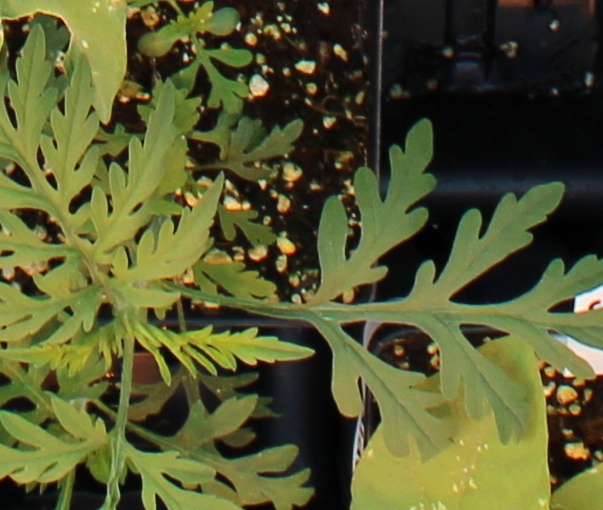
Label: Ragweed